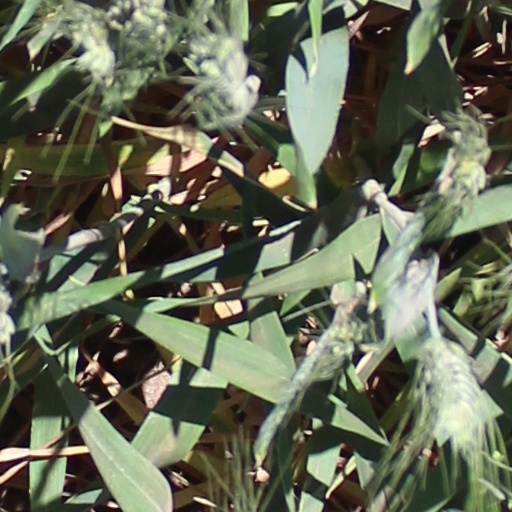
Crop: wheat